Anchal Post

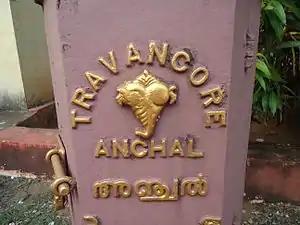
Anchal box with Royal Shankha emblem

Anchal post was the early postal service started in the kingdom of Travancore and Cochin before Independence of India. It was started in Travancore in 1729 by Anizham thirunal Marthandavarma and later in Cochin in 1770s. Later it was merged with the India Posts & Telegraph on 1 April 1951 after Independence of India.